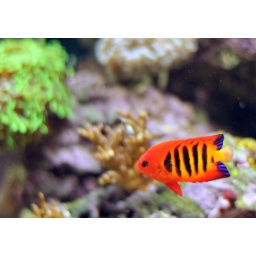
Orange fish in salt water tank